Nicolaes Olycan

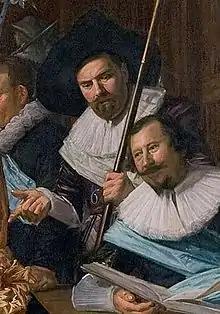
Detail of 1633 schutterstuk by Frans Hals, with Nicolaes Olycan with pike and Hendrik Pot with book

Nicolaes Olycan (16 May 1599 – 2 April 1639) was a Netherlands brewer of Haarlem.